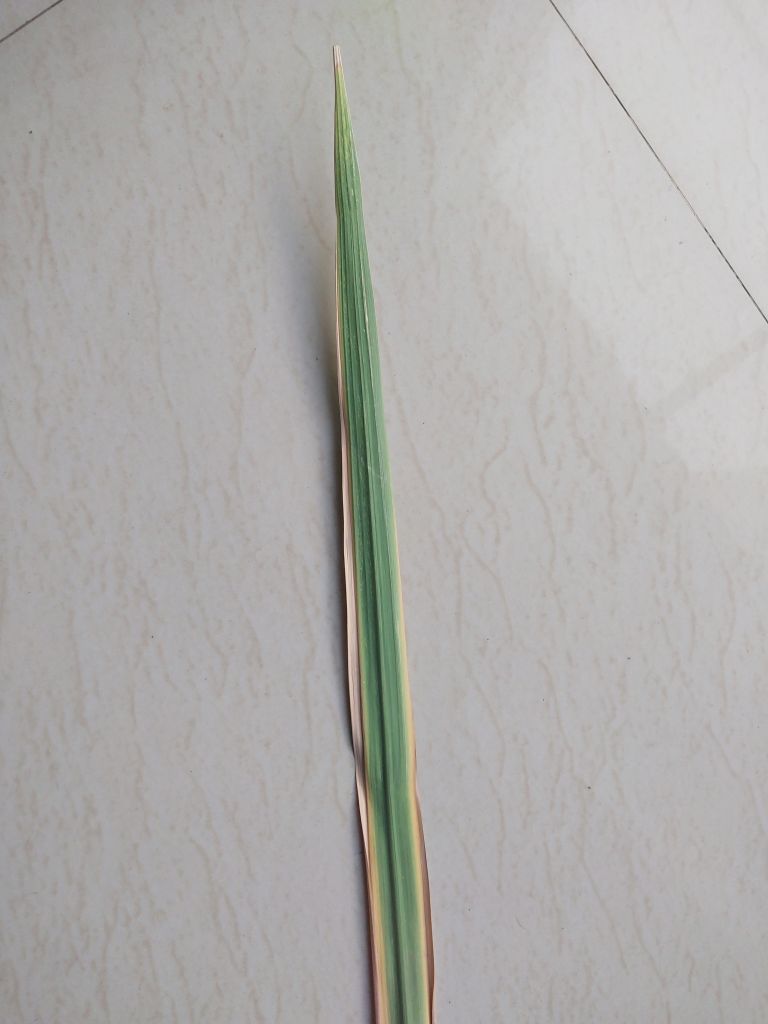
Label: Yellow Leaf